Tucum ring

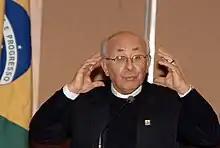
Tomás Balduino, a bishop in Brazil known for his work with natives and the Landless Workers' Movement, wearing the ring on his left hand.

The tucum ring is a black-colored ring made with the seed of "Astrocaryum vulgare", a palm tree native to the Amazon Rainforest. It is worn by Christians in Brazil, especially Catholics, as a symbol of the commitment of their churches to the poor.